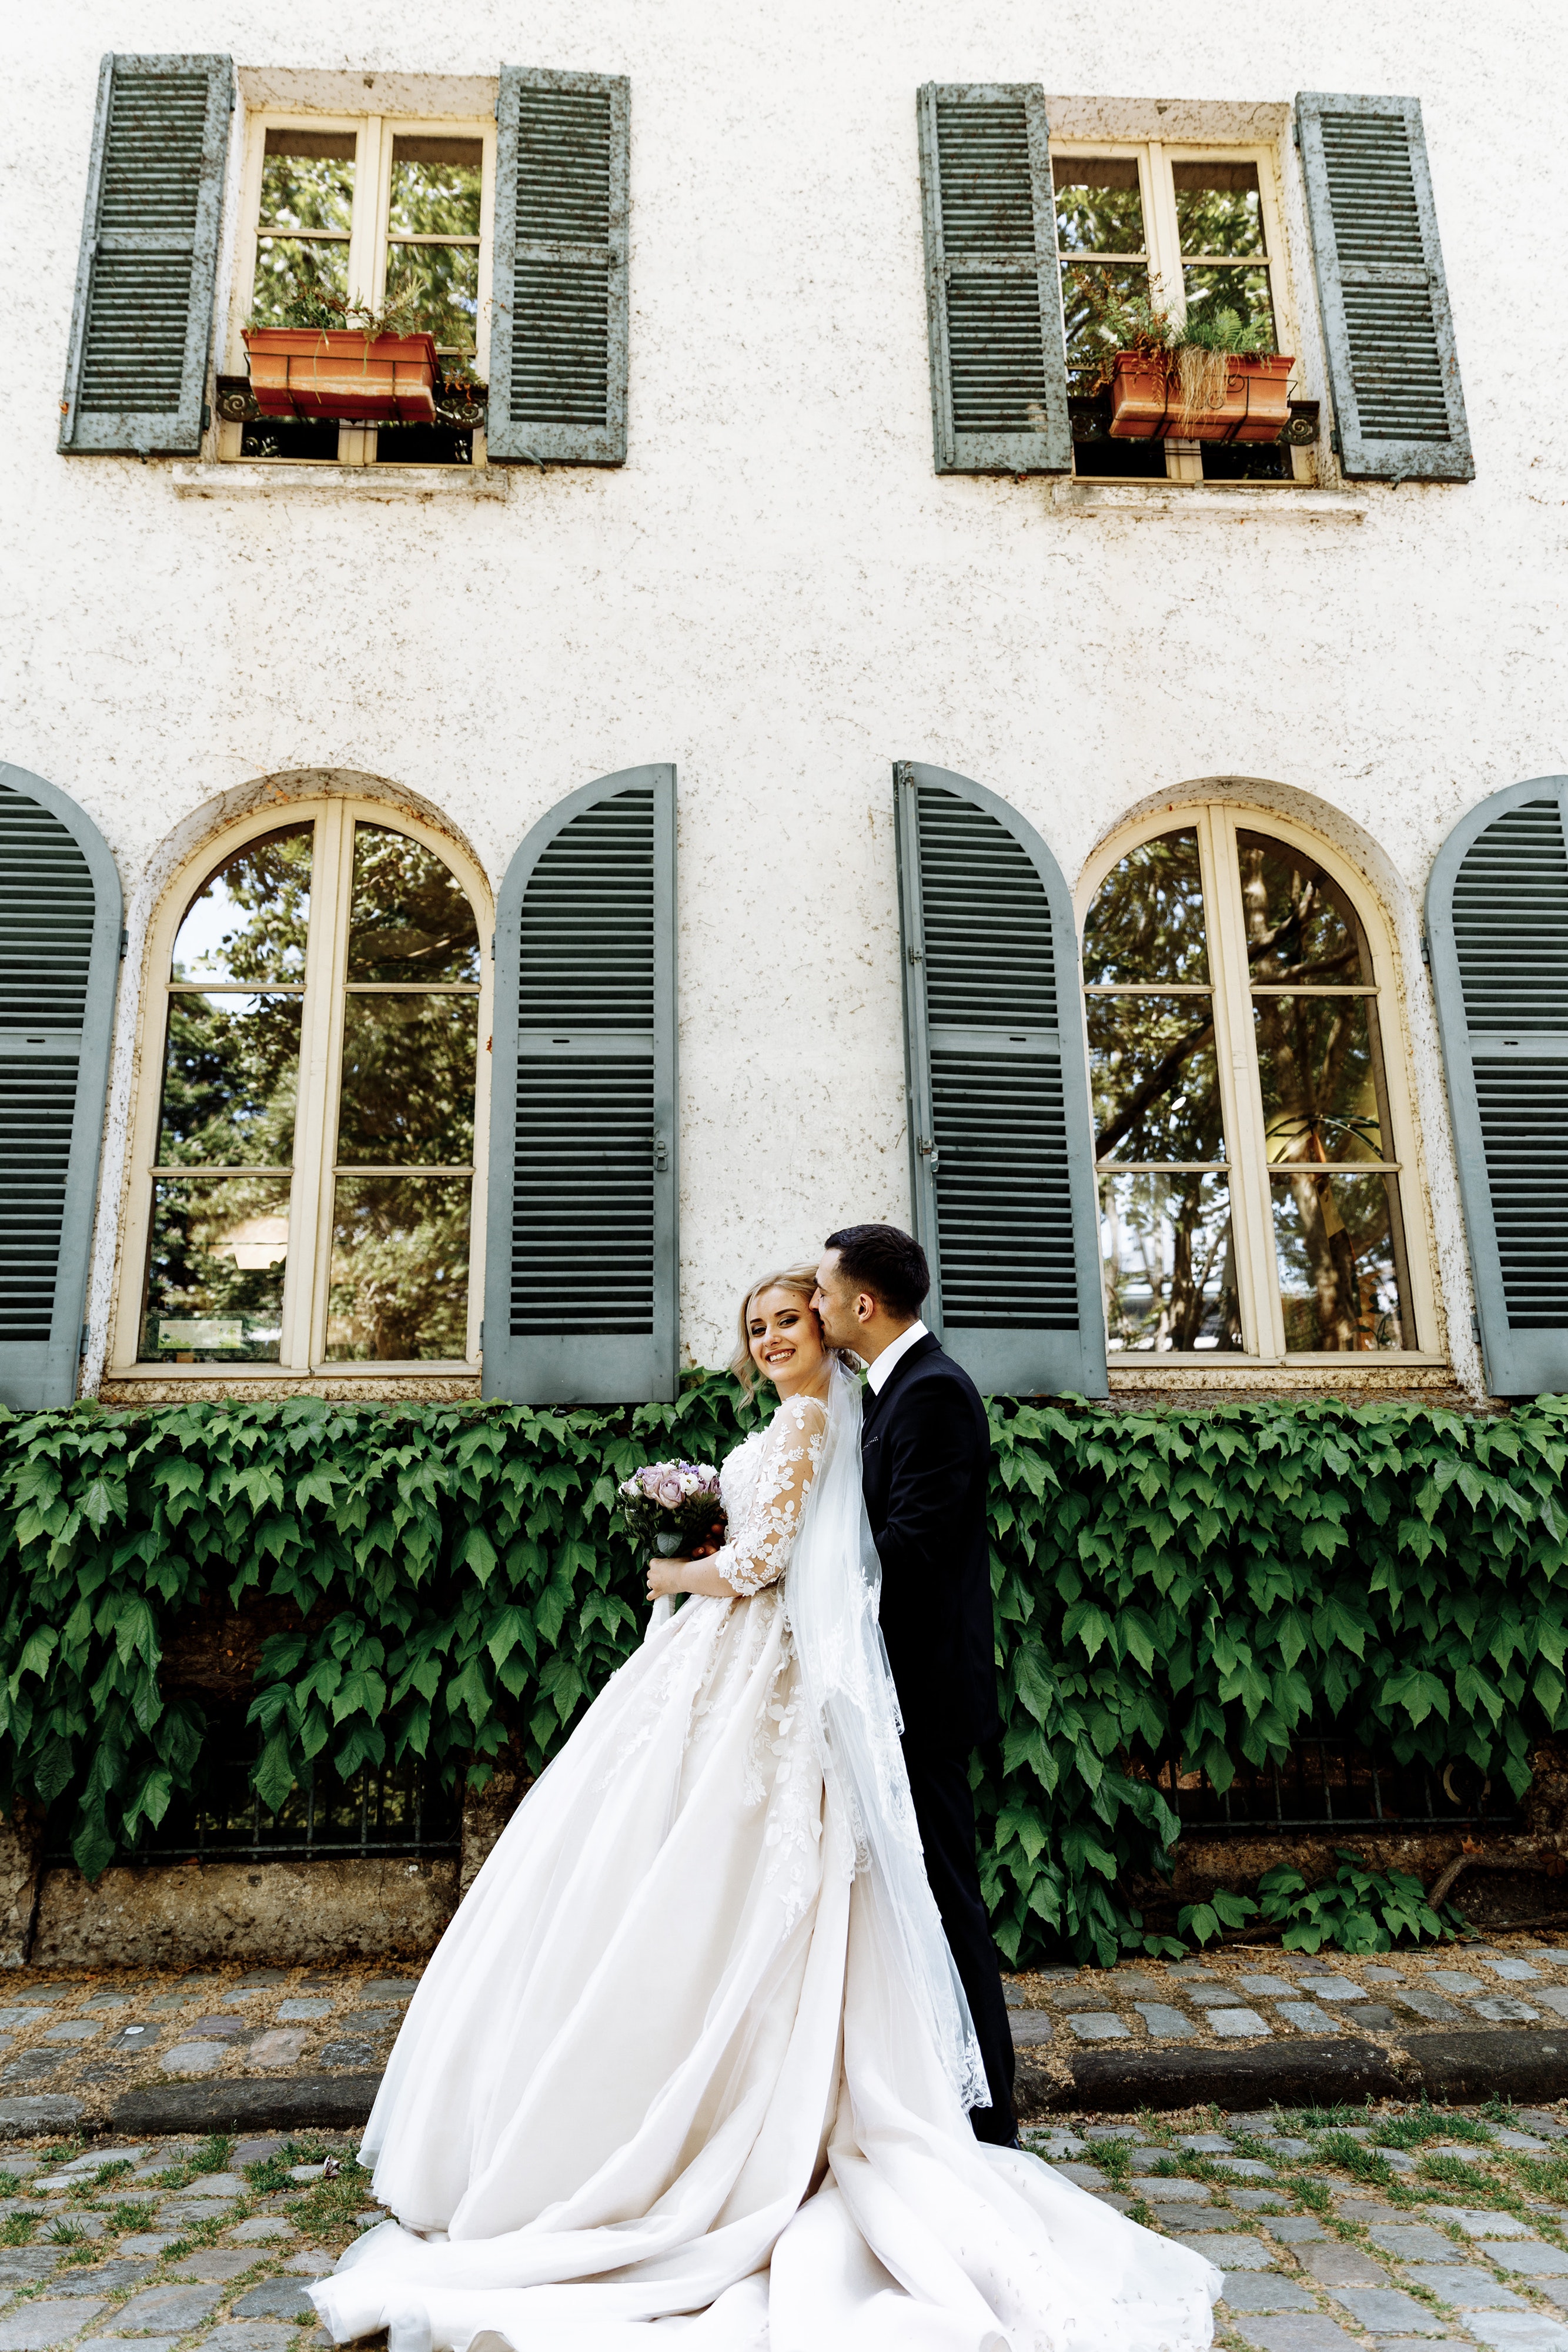
gown, photograph, wedding dress, bride, dress, bridal clothing, wedding, ceremony, groom, girl, photo shoot, marriage, house